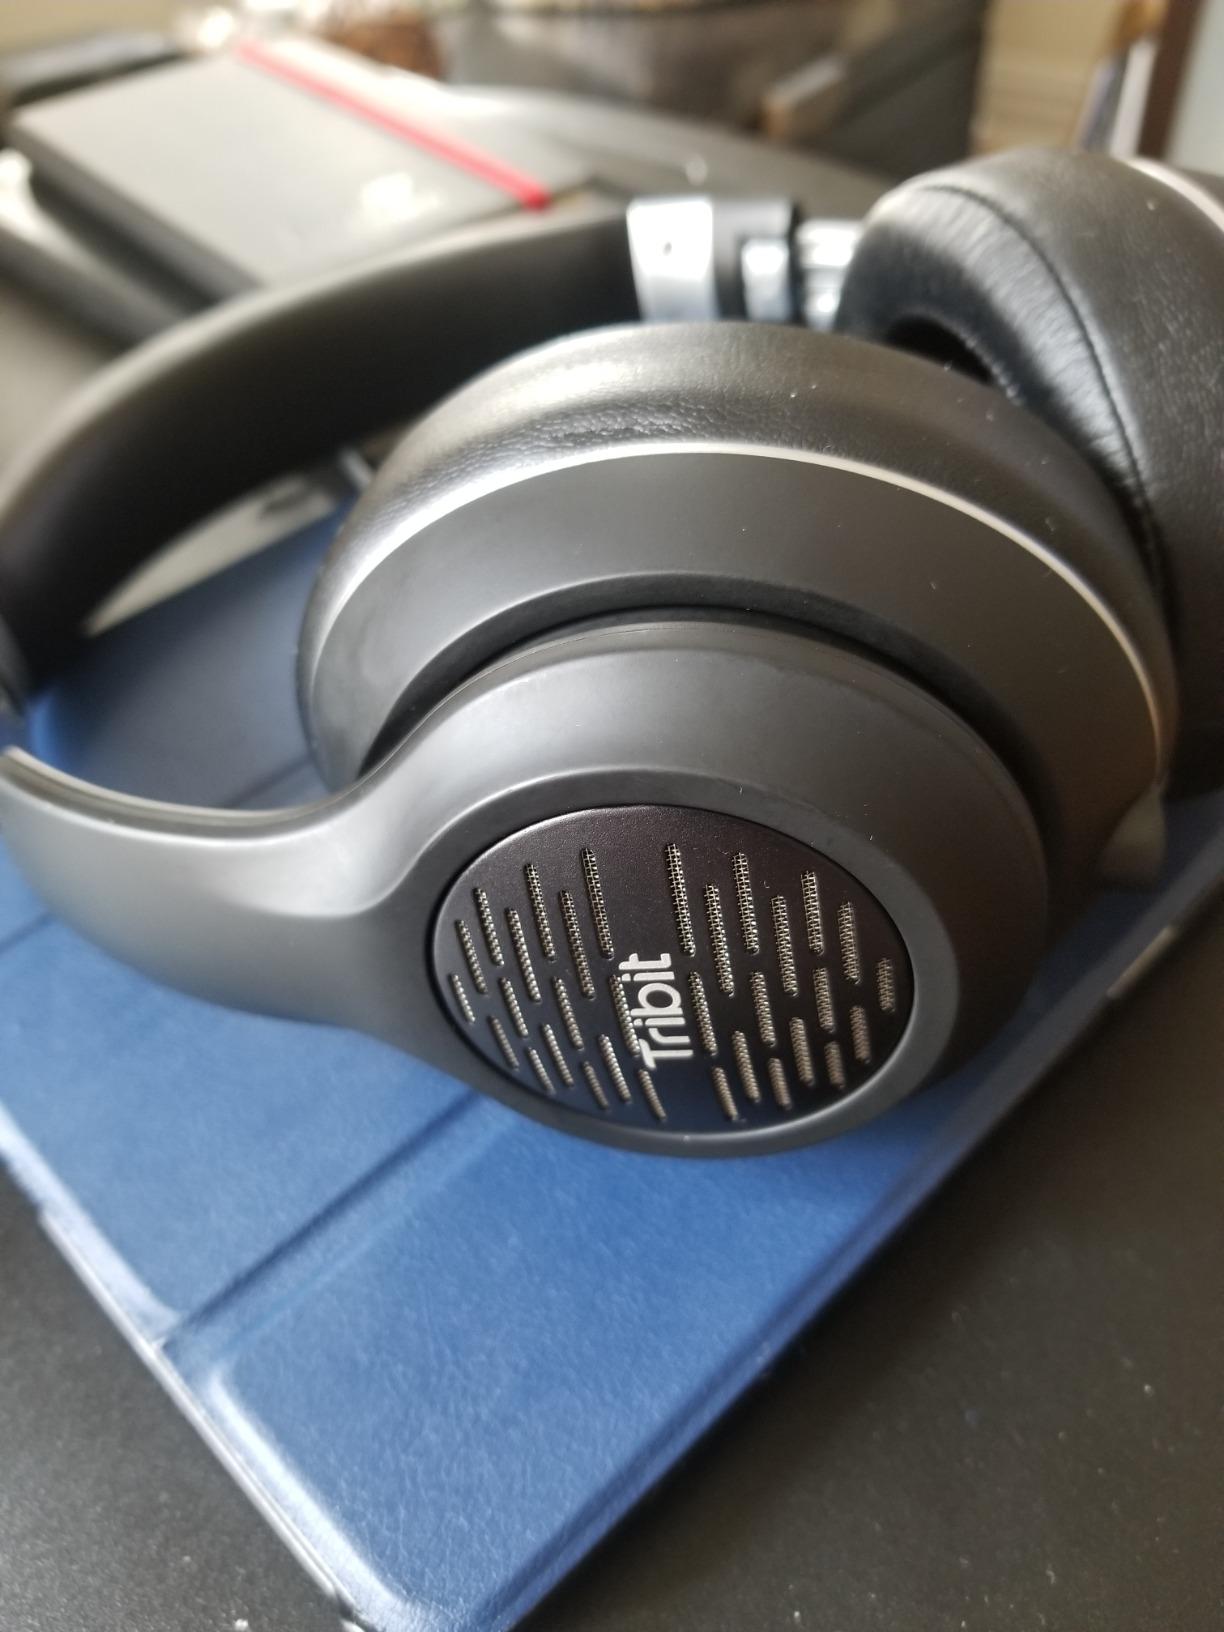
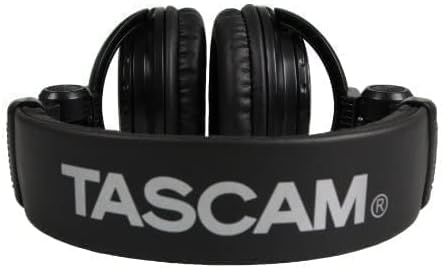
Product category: headphones
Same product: no